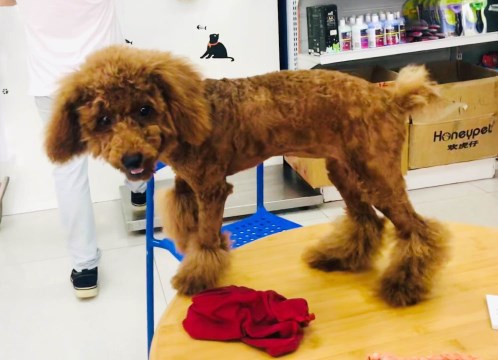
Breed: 2925-n000114-toy_poodle